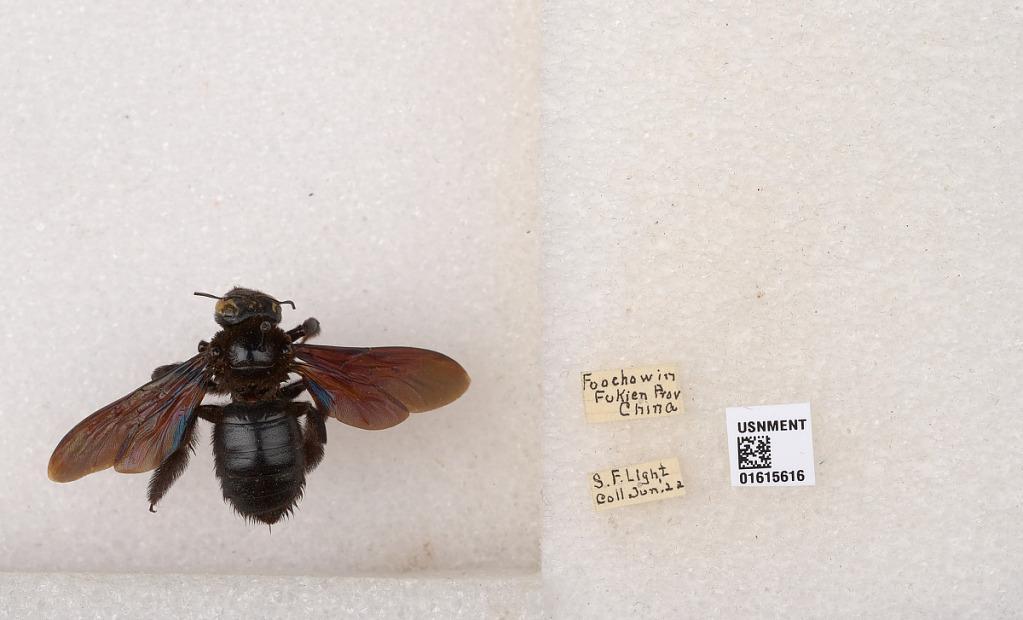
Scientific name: Xylocopa (Biluna) nasalis nasalis Westwood
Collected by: S. Light
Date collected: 1922-6-1
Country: China
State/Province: Fujian
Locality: Foochow